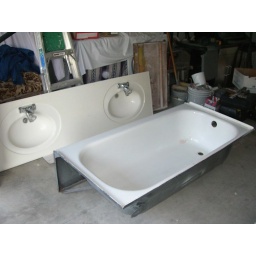
The bathtub and sinks are sitting in my garage. Some guy bought the tub for $50 already.